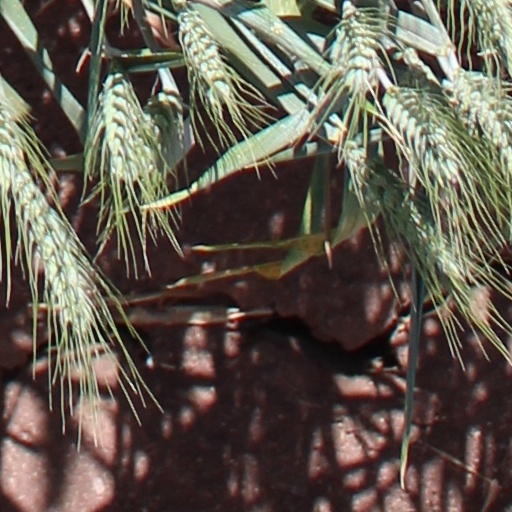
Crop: wheat